Nathan Westcott House

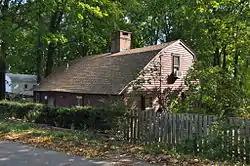

The Nathan Westcott House is a historic house in Cranston, Rhode Island. This -story gambrel-roofed wood-frame house was built c. 1770 as a "half house", and extended about 20 years later, based on architectural evidence. The house was probably built by Nathan Westcott, a member of the locally prominent Westcott family, whose progenitor was among the area's early settlers. The house was later owned by the Joy family, whose homestead stands next door.